Tioman Island

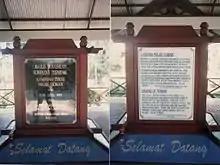
A picture of a wooden tomb with Tioman Island's legend written on it.

According to legend, Tioman Island is the resting place of a beautiful dragon princess. Whilst flying to visit her prince in Singapore, this beautiful maiden stopped to seek solace in the crystal-clear waters of the South China Sea. Enraptured by the charms of the place, she decided to discontinue her journey. By taking the form of an island, she pledged to offer shelter and comfort to passing travellers.